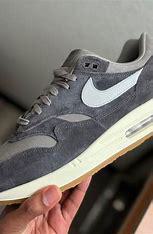
Brand: Nike
Model: Air Max 1 G